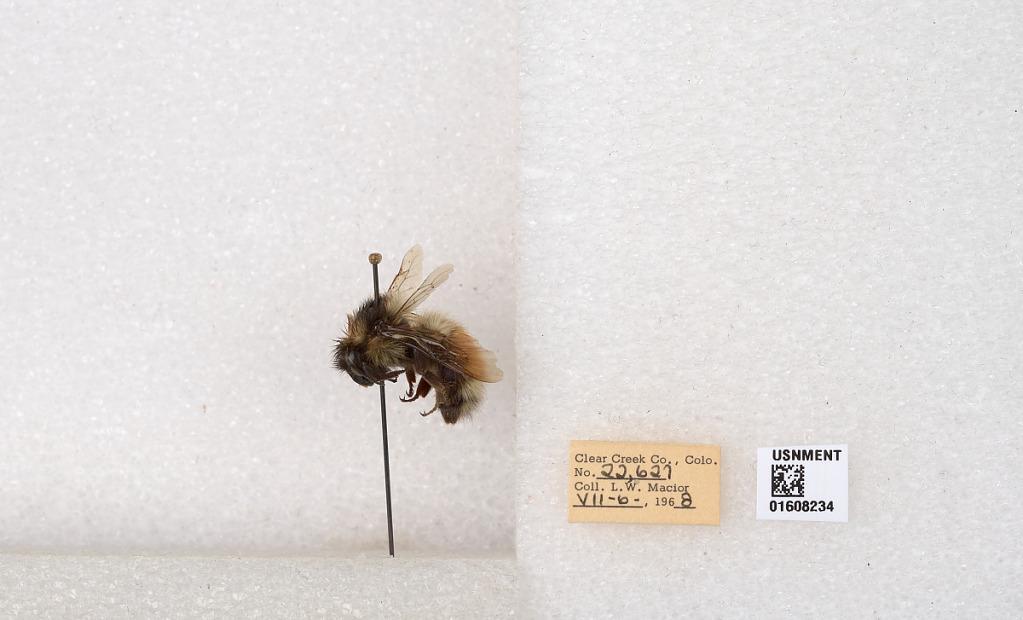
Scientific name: Bombus (Pyrobombus) sylvicola Kirby
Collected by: L. Macior
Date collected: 1968-7-6
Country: United States
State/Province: Colorado
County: Clear Creek
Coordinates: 39.6891, -105.644